National Public Security Force

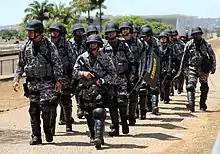
Agents of the National Public Security Force active.

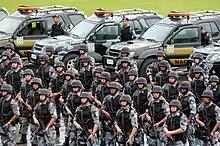
Officers and Nissan Xterra vehicles of the National Public Security Force.

The National Public Security Force (FNSP) was created in 2004 and is headquartered in Brasília, in the Federal District, as a joint cooperation of various Brazilian Public Safety forces, co-ordinated by the "National Secretariat of Public Security" ( - SENASP), of the Ministry of Justice and Public Security. It was created during the administration of President Luiz Inácio Lula da Silva, as a concept developed by then Minister of Justice, Márcio Thomaz Bastos.